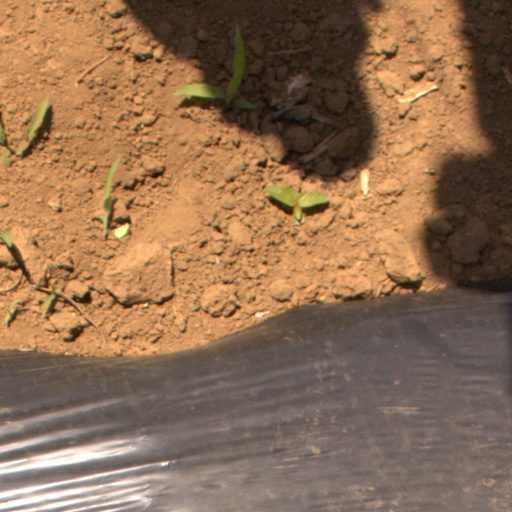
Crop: Jerusalem artichoke